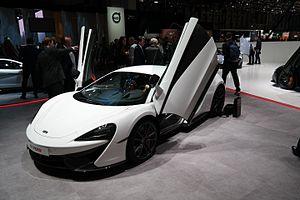
Salon international de l'automobile de Genève 2016